Chinatown, Manhattan

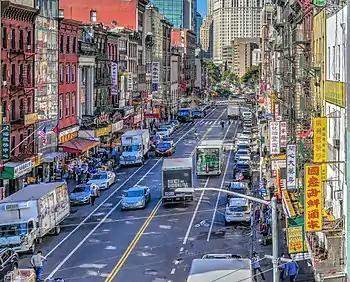
Little Fuzhou (on East Broadway) is seen from the Manhattan Bridge.

The Manhattan Chinatown is one of nine Chinatown neighborhoods in New York City, as well as one of twelve in the New York metropolitan area, which contains the largest ethnic Chinese population outside of Asia, enumerating an estimated 779,269 individuals as of 2013; the remaining Chinatowns are located in the boroughs of Queens (up to four, depending upon definition) and Brooklyn (three) and in Nassau County, all on Long Island in New York State; as well as in Edison and Parsippany-Troy Hills in New Jersey. In addition, Manhattan's Little Fuzhou, an enclave populated primarily by more recent Chinese immigrants from the Fujian Province of China, is technically considered a part of Manhattan's Chinatown, albeit now developing a separate identity of its own.